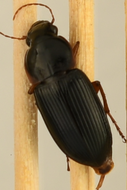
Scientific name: Harpalus pensylvanicus
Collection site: Sterling Site (STER), plot STER_006